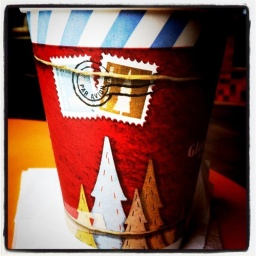
This Christmas' paper cup in Gloria Jeans Cafes. Instagram filter applied.